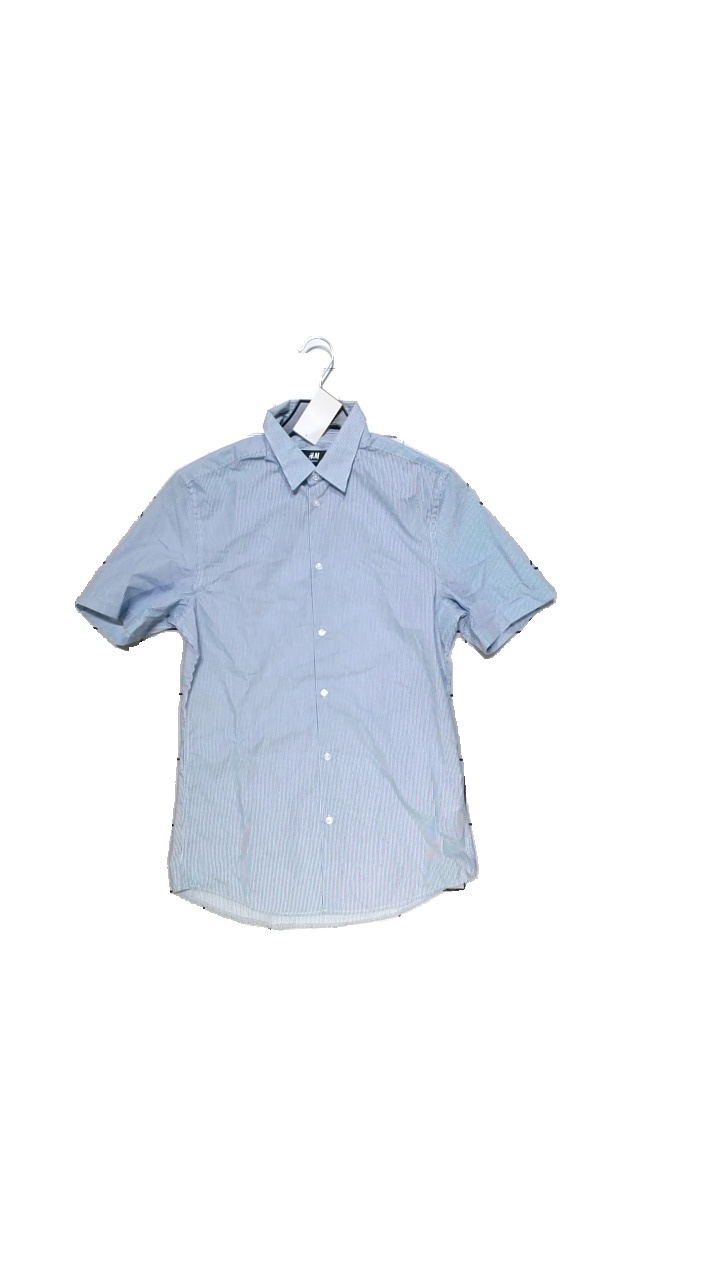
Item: Shirt (Men)
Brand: H&m
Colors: White, Blue
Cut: Regular
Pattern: Striped
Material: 65% poliester 35% bomull
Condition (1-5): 4
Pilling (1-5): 5
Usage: Reuse
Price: <50